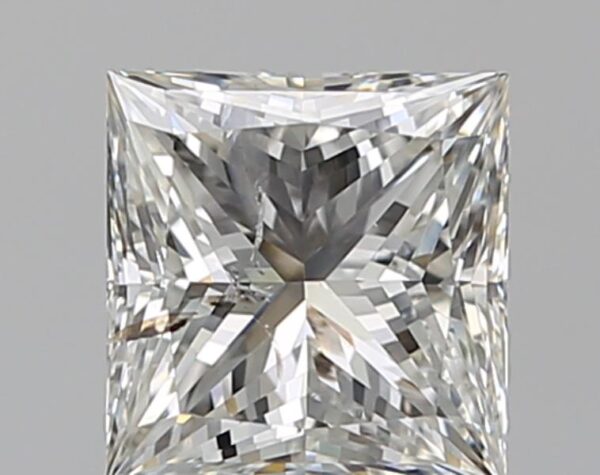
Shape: princess
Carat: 1
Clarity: SI2
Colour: H
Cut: EX
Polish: VG
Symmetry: VG
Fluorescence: N
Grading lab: IGI
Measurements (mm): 5.53 x 5.35 x 3.97